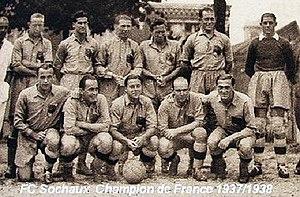
Équipe du FC Sochaux championne de France en 1938
Le Football Club Sochaux-Montbéliard, couramment abrégé en FC Sochaux ou FCSM, est un club de football basé à Montbéliard dans le Doubs en région Bourgogne-Franche-Comté.
Le championnat de France de football, appelé Ligue 1 est le championnat professionnel de football de plus haut niveau de la Fédération française de football.
Étienne Mattler est un footballeur international français né le 24 décembre 1905 à Belfort et mort le 23 mars 1986 à Bavilliers. Il évolue au poste de défenseur sous les couleurs du FC Sochaux presque toute sa carrière et remporte avec son équipe deux titres de champion de France en 1935 et 1938 et une Coupe de France en 1937. Il est le joueur le plus capé de toute l'histoire du FC Sochaux.